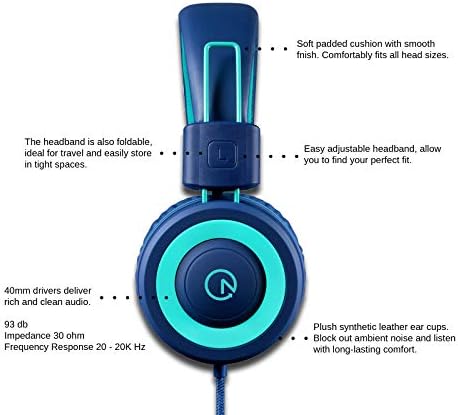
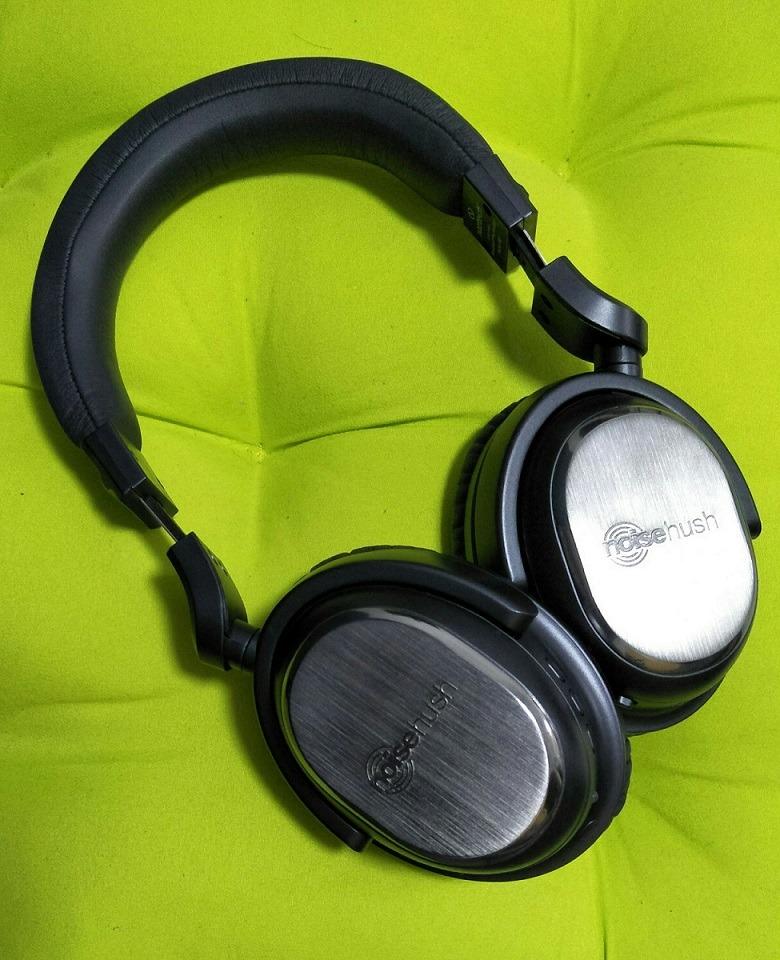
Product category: headphones
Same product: no